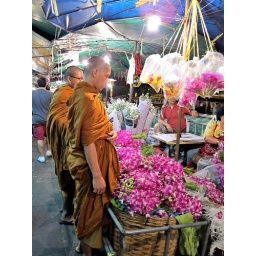
A couple of monks buying flower at the flower market in Bangkok.